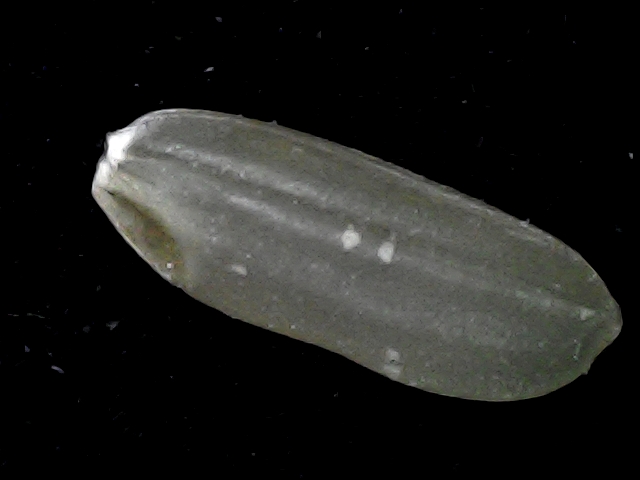
Rice variety: BD72